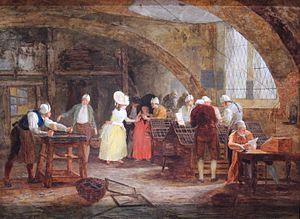
La Visite à l'imprimerie
Léonard Defrance, né à Liège le 5 novembre 1735 où il meurt le 22 février 1805, est un peintre liégeois. Formé par Jean-Baptiste Coclers, il séjourne à Rome, à Montpellier et à Toulouse puis en Hollande, avant de revenir à Liège.